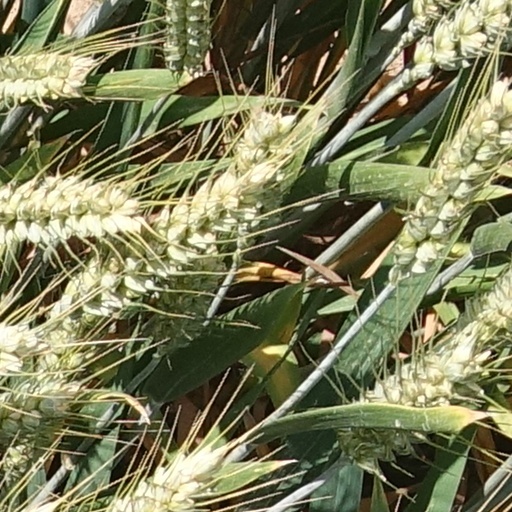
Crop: wheat